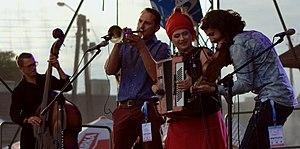
Dikanda est un groupe de musique folklorique polonais fondé en 1997 à Szczecin. Les musiciens qualifient leur musique de musique des quatre régions de l’Est car elle s’inspire de la musique folklorique des nombreux groupes ethniques, notamment polonais, biélorusse, bulgare, macédonien, juif, gitan et kurde.